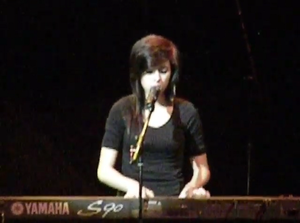
Christina Grimmie, de son nom complet Christina Victoria Grimmie, est une chanteuse, auteure-compositrice, actrice et youtubeuse américaine née le 12 mars 1994 à Marlton dans le New Jersey et morte assassinée le 10 juin 2016 à Orlando, en Floride. Elle était considérée comme étant une étoile montante de la musique.